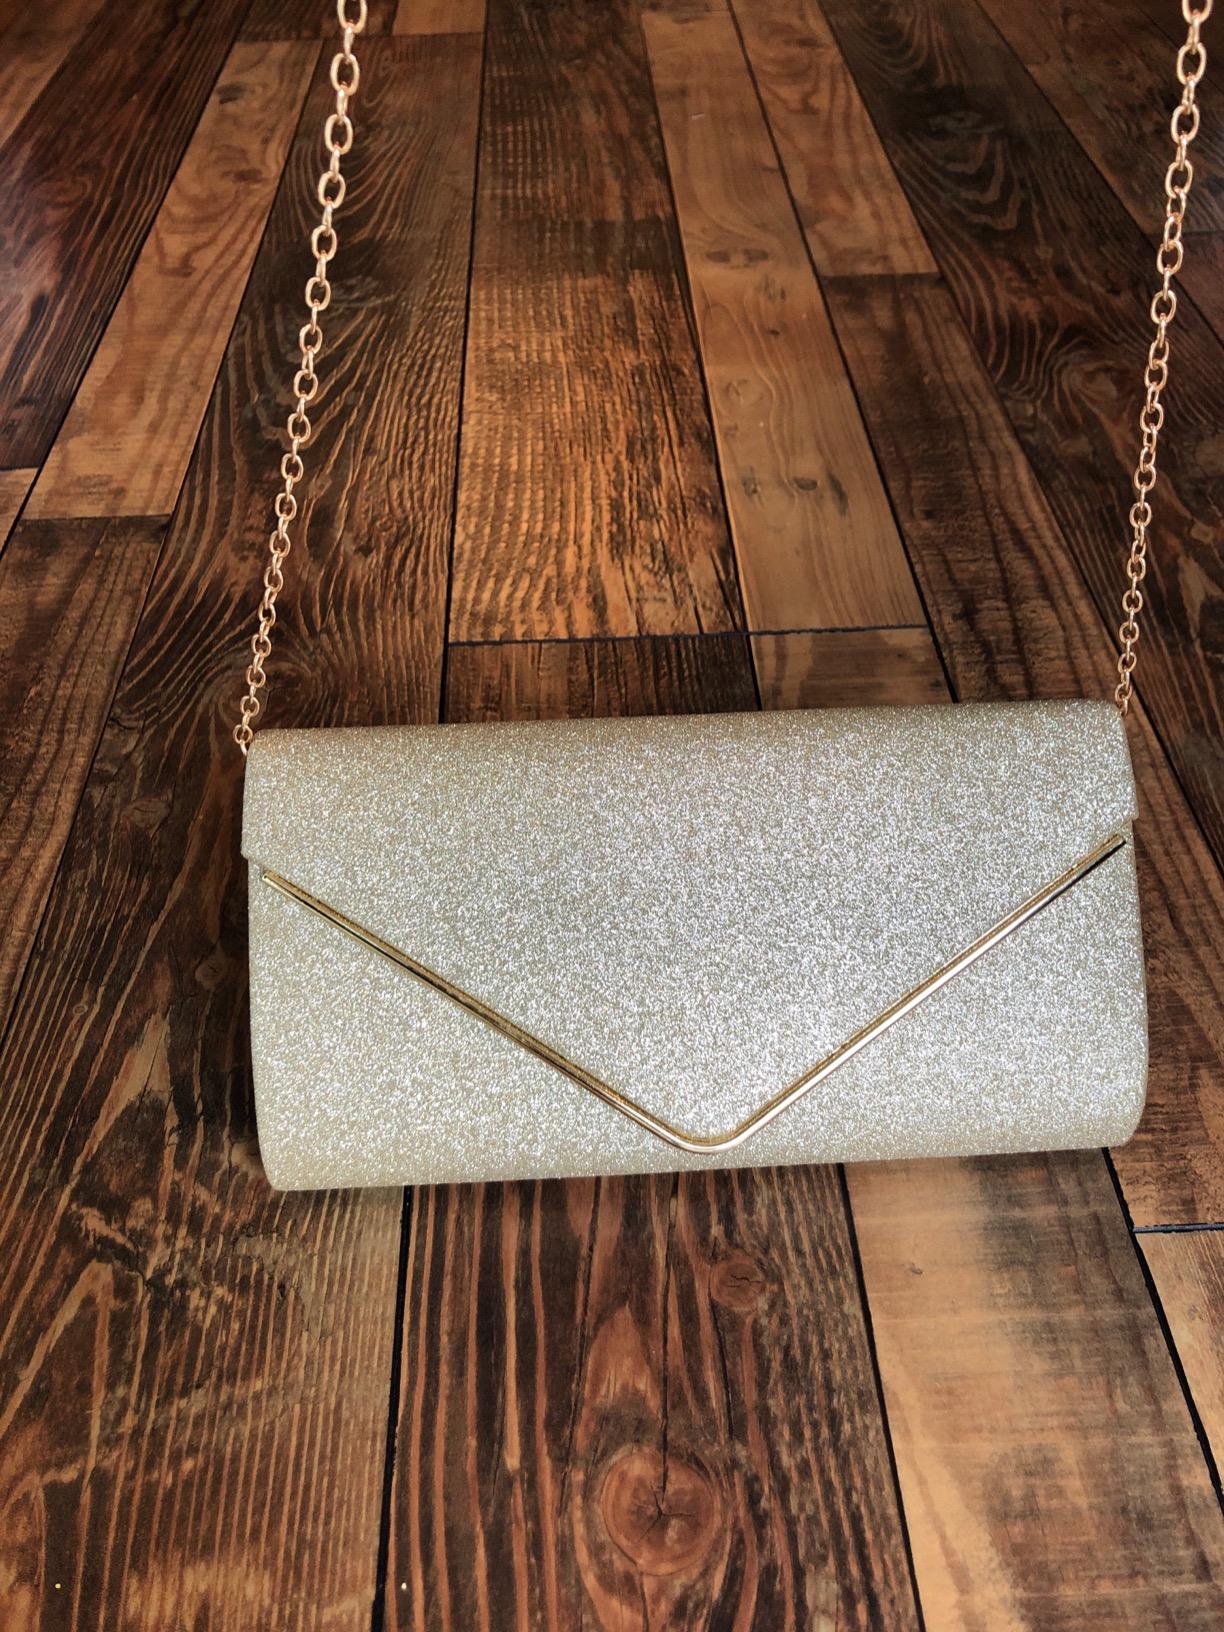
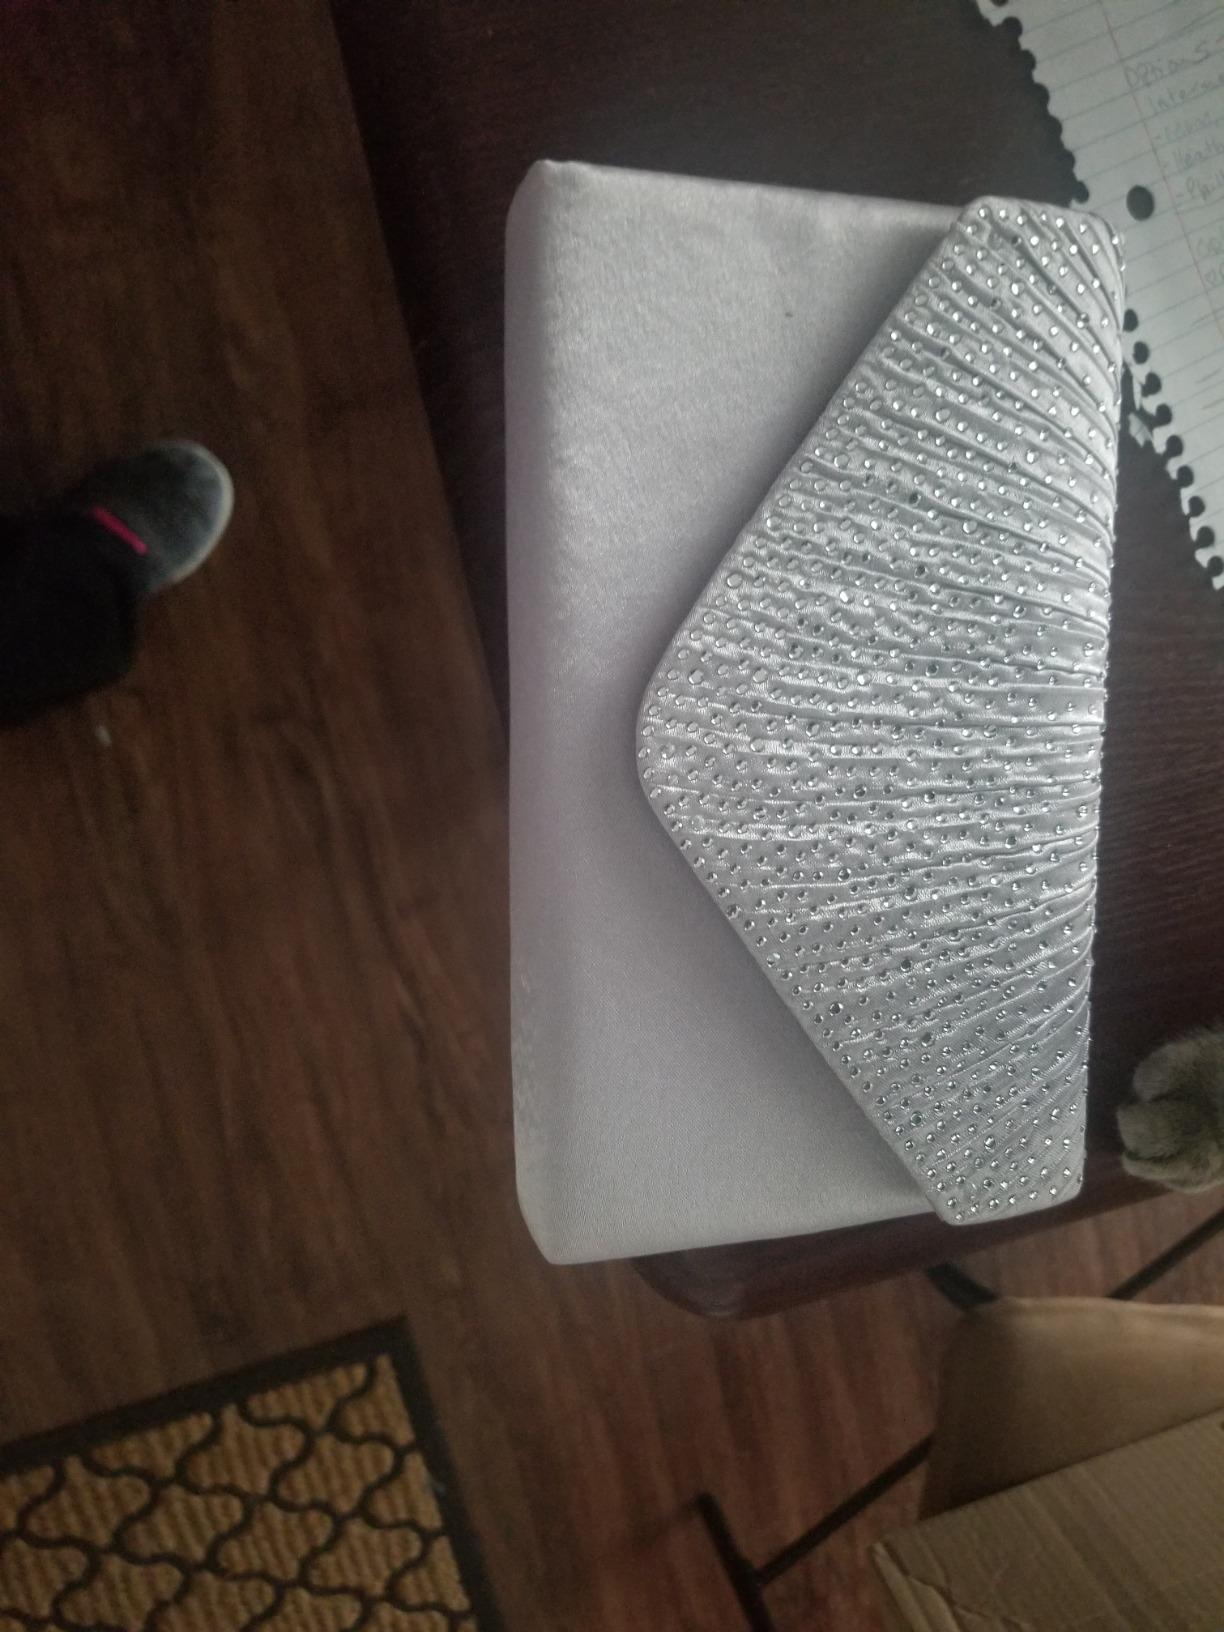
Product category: accessories_handbag
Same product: no